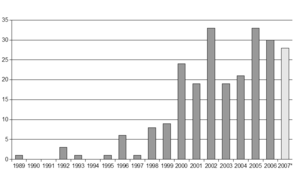
Nombre de planètes extrasolaires découvertes par an, fin mai 2007